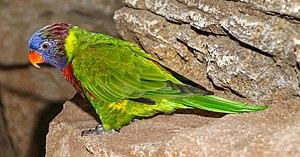
Le Loriquet à tête bleue est une espèce d'oiseaux, l'espèce la plus bruyante et la plus colorée du genre Trichoglossus. Les oiseaux de cette espèce sont dotés d'une langue en forme de pinceau pour aspirer le nectar des fleurs.